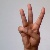
The image shows a hand gesture representing the letter 'W' in Indian Sign Language.